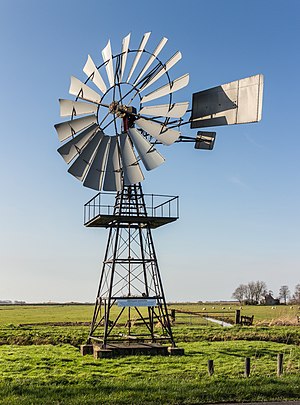
Vindrose (vindmølle) / Galleri
Vindrosen er en mangebladet vindmølle, der især har været og bliver brugt til oppumpning af vand. Rotorbladene er fastgjort en yder- og inderring, mens rotoren er holdt oppe i vinden af en gitterkonstruktion. Rotoren er tung, og derfor fremstilles møllen kun i begrænsede størrelser. Vindrosen styres op mod vinden af en vindfane. Den har stort startmoment, og belastes kraftig i stærk vind både i drift og i stilstand, derfor er rotoren udstyret med et sideror der styrer vindrosen ud af vinden i stærk blæst.